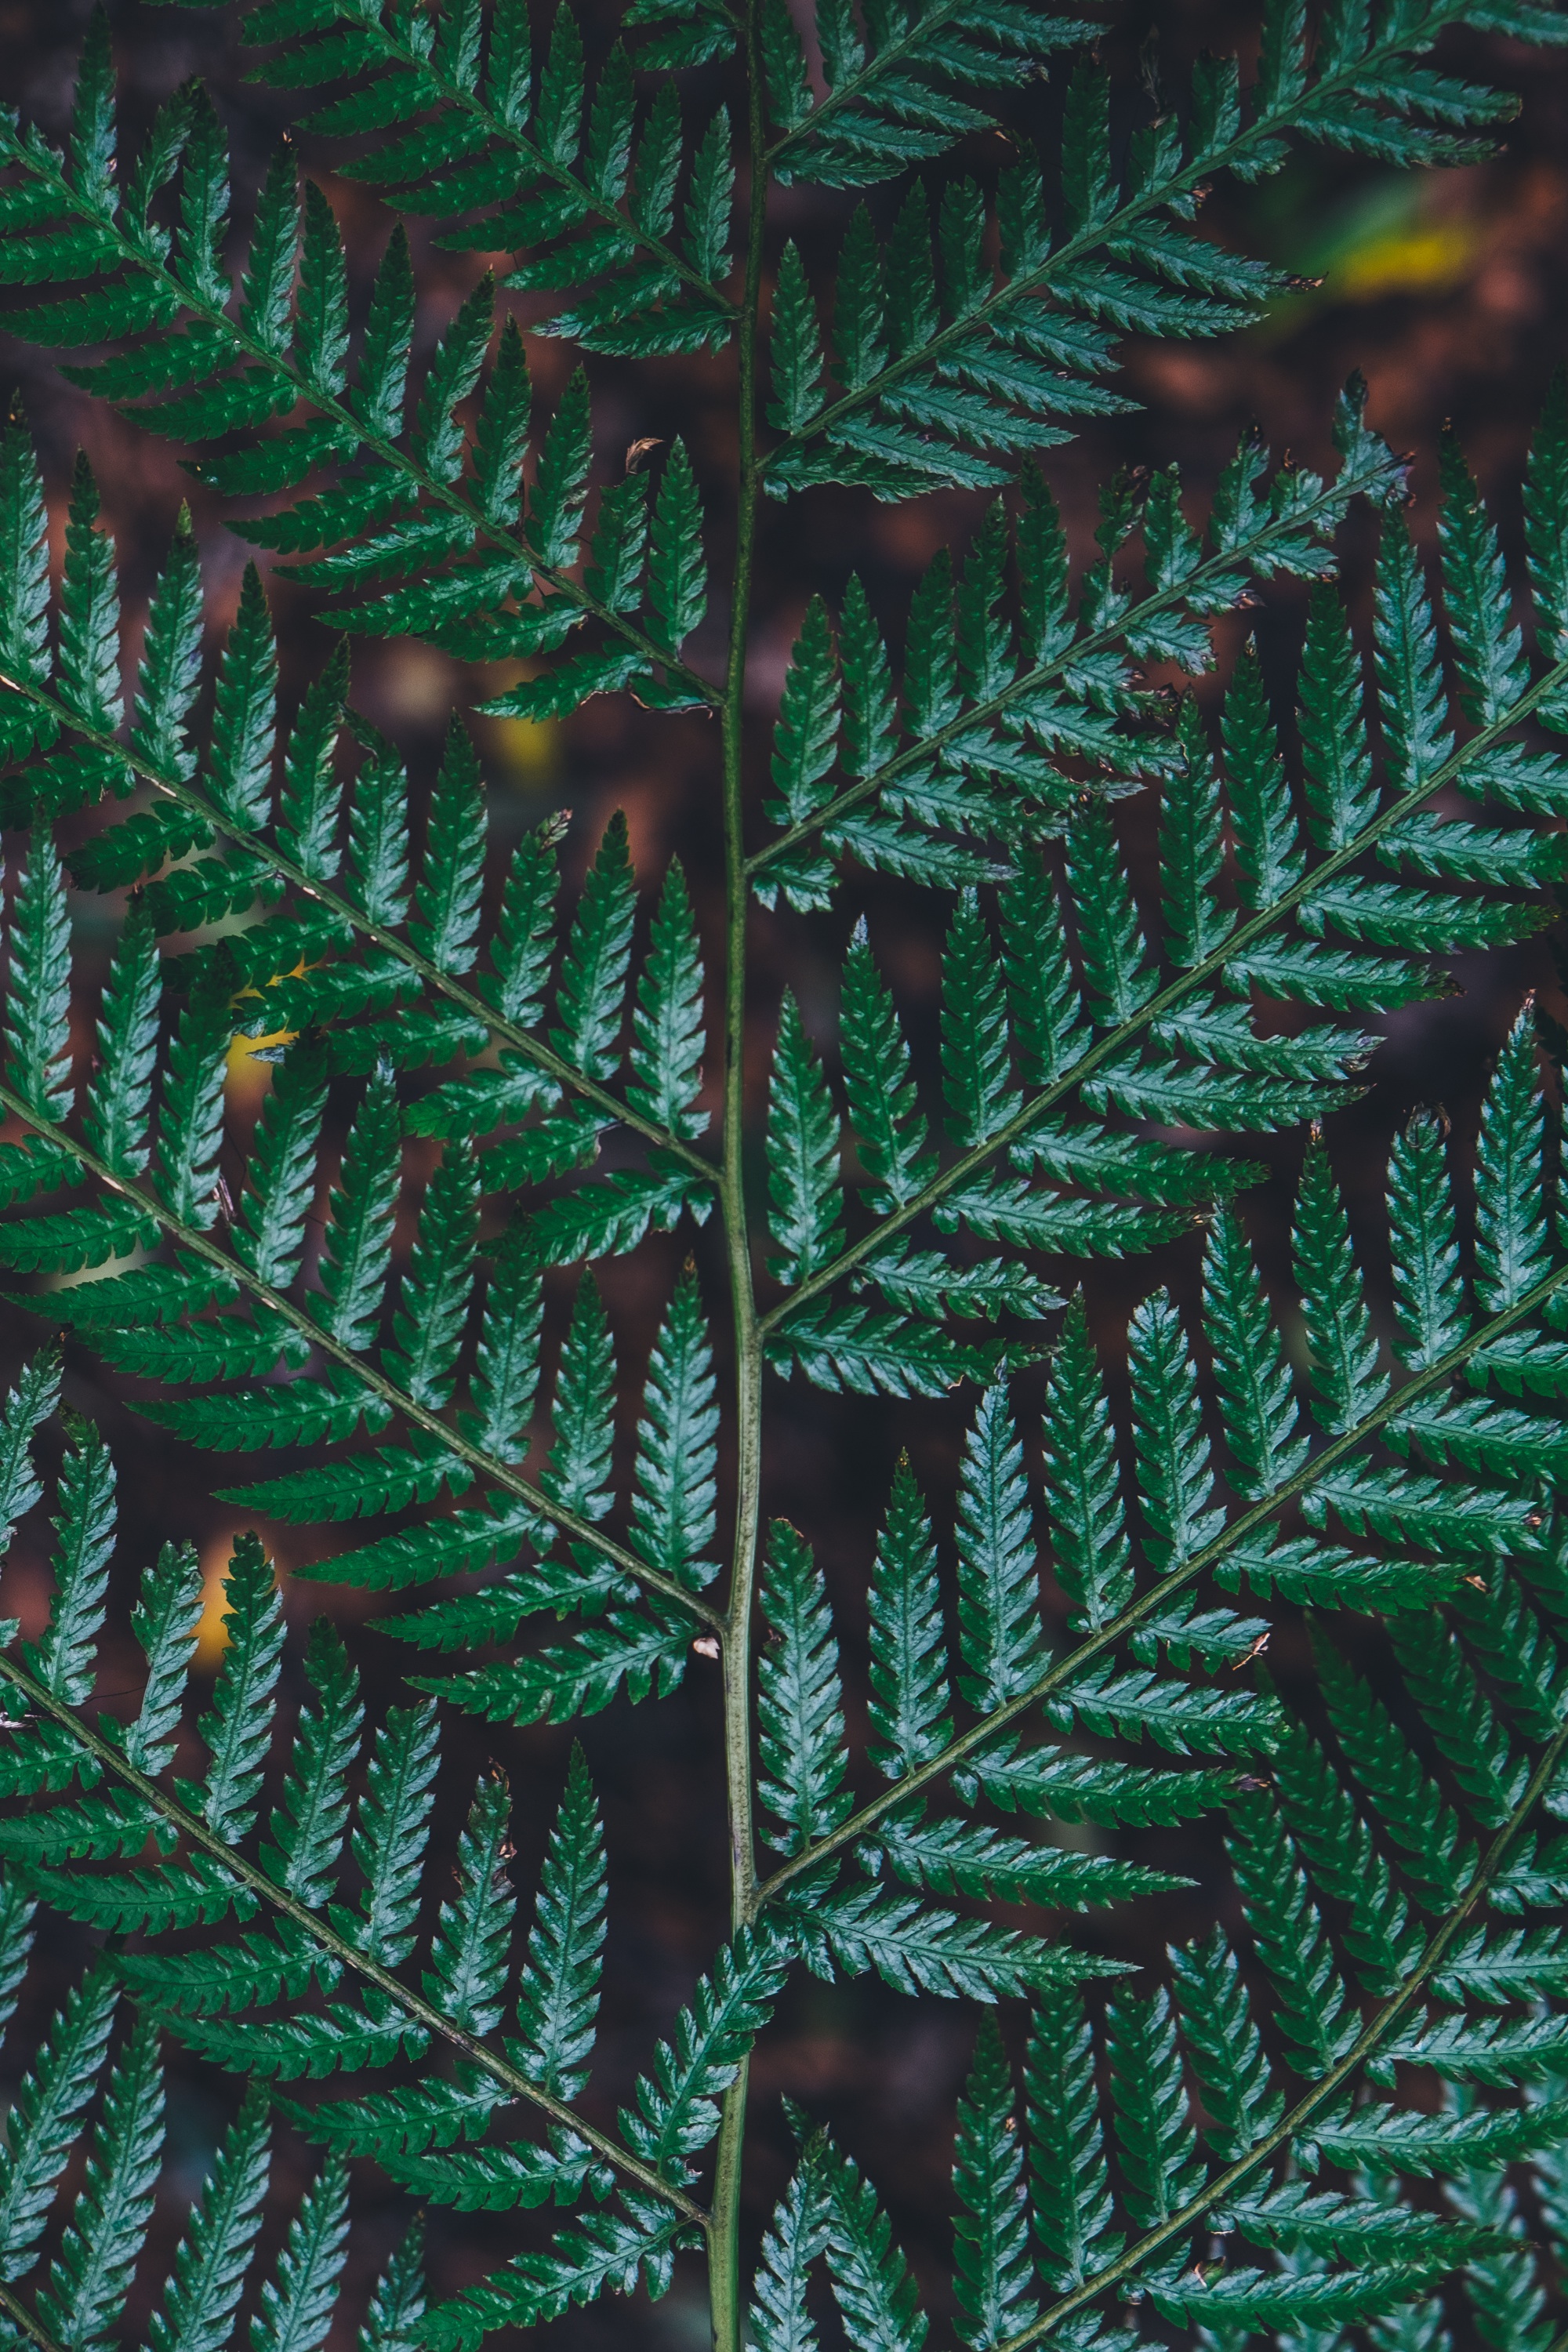
tree, forest, branch, plant, leaf, flower, pattern, green, jungle, botany, flora, fern, frond, spruce, symmetry, plant stem, land plant, ferns and horsetails, vascular plant